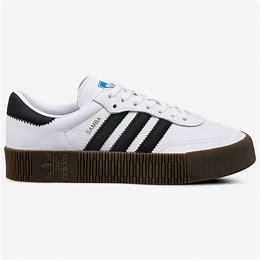
Brand: Adidas
Model: Sambarose